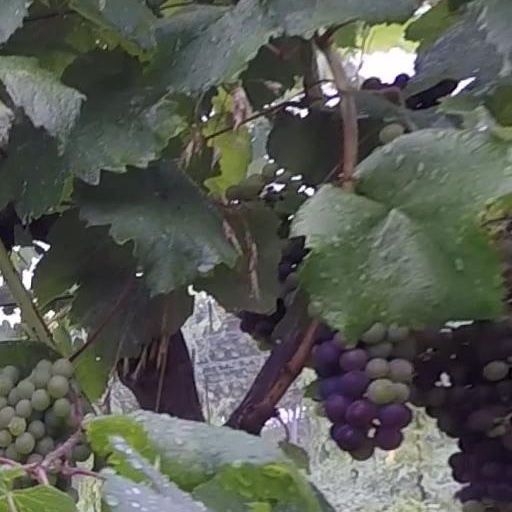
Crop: grape